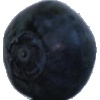
Label: blueberry